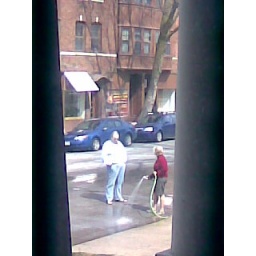
Yes, a full half of the street in front of her house is wet. Because she has been spraying it.